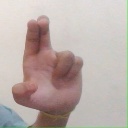
अक्षर: आ